Le roi malgré lui

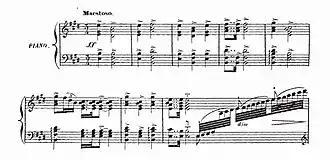
The opening bars "Le roi malgré lui", which according to Ravel "changed the course of French harmony"

Henri de Valois (1551–1589) was the third son of Henri II and Catherine de Medicis. In 1573, following the death of Sigismund II, Henri was elected King of the Polish–Lithuanian Commonwealth. Five months after his coronation as King of Poland at Wawel Castle in Kraków, upon the death of his brother Charles IX (who died without leaving an heir), Henri secretly left Poland and returned to France, where he was crowned King on 13 February 1575, at Rheims Cathedral. He never returned to Poland, and was assassinated in 1589.